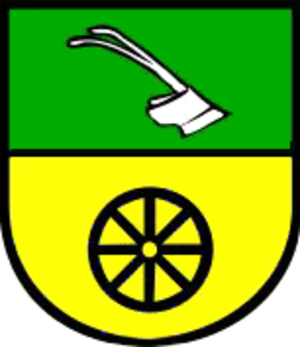
Braunsbedra
Coat of arms of Braunsbedra
Braunsbedra er en by i Saalekreis i den tyske delstat Sachsen-Anhalt, som er opstået ved en sammenlægning af de to steder Bedra og Braunsdorf. Byen er beliggende ca. 11 km sydvest for Merseburg i det tidligere Østtyskland.